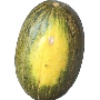
Label: melon_piel_de_sapo